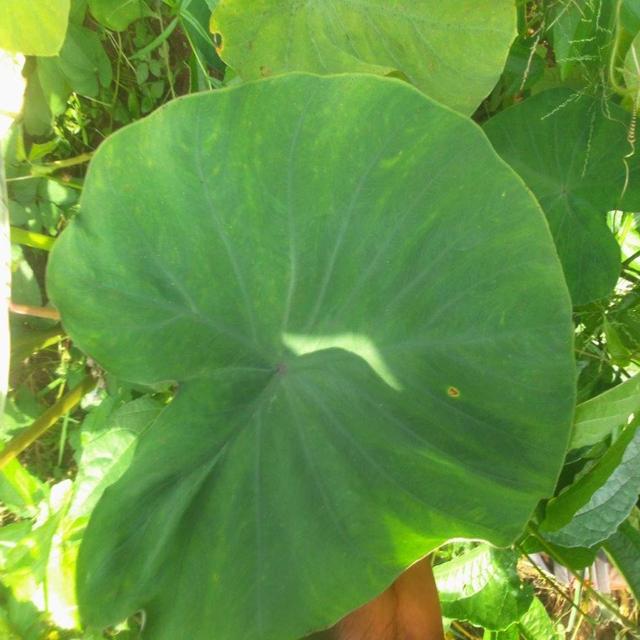
Label: Healthy